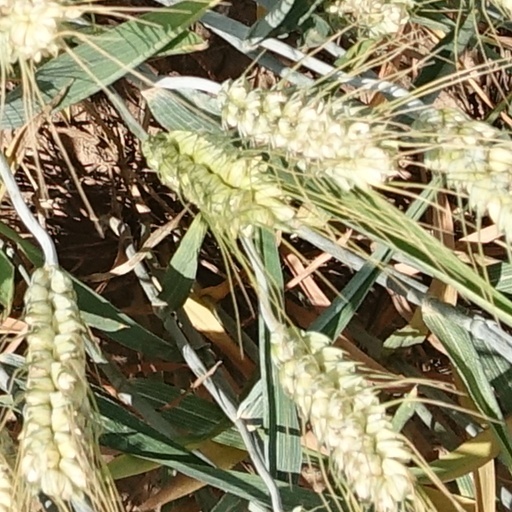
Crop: wheat